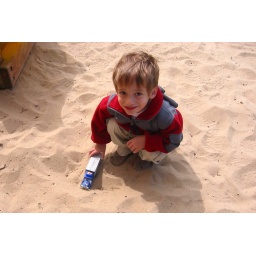
Playing with my truck in the sand